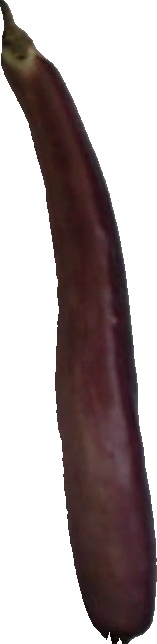
Label: eggplant_long_1